Michal Rovner

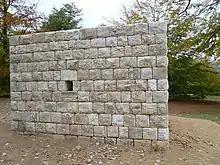
"Makom," sculpture by Michal Rovner, Chatsworth Gardens

Rovner said about her work in 2016, "my work is not directly related to the Israeli-Palestinian question. I present situations of conflict, tensions, fractures.. vulnerability. (...) I always begin with reality. I record it and subsequently, little by little, I extract the image of reality, which becomes more fuzzy, losing its own definition, and bringing therefore something else."